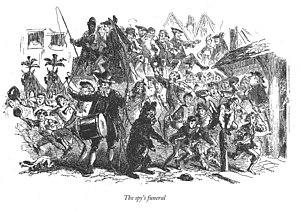
Le Conte de deux cités, parfois intitulé en français Le Conte de deux villes ou Paris et Londres en 1793, est un roman de Charles Dickens publié en feuilleton hebdomadaire du 30 avril au 25 novembre 1859 dans la revue All the Year Round que Dickens vient de fonder ; dans le même temps, il paraît en fascicules mensuels avec des illustrations de Phiz, et aux États-Unis dans Harper's Weekly, mais avec un léger décalage.